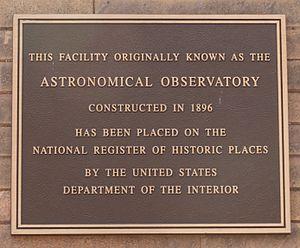
L’observatoire astronomique de l’université de l’Illinois est un observatoire astronomique américain construit en 1896. Il se trouve sur l’avenue South Matthews à Urbana, dans le comté de Champaign, en Illinois. Inscrit sur le Registre national des lieux historiques le 6 novembre 1986, il a été intégré à la liste des National Historic Landmarks par le Département de l’Intérieur des États-Unis le 20 décembre 1989.